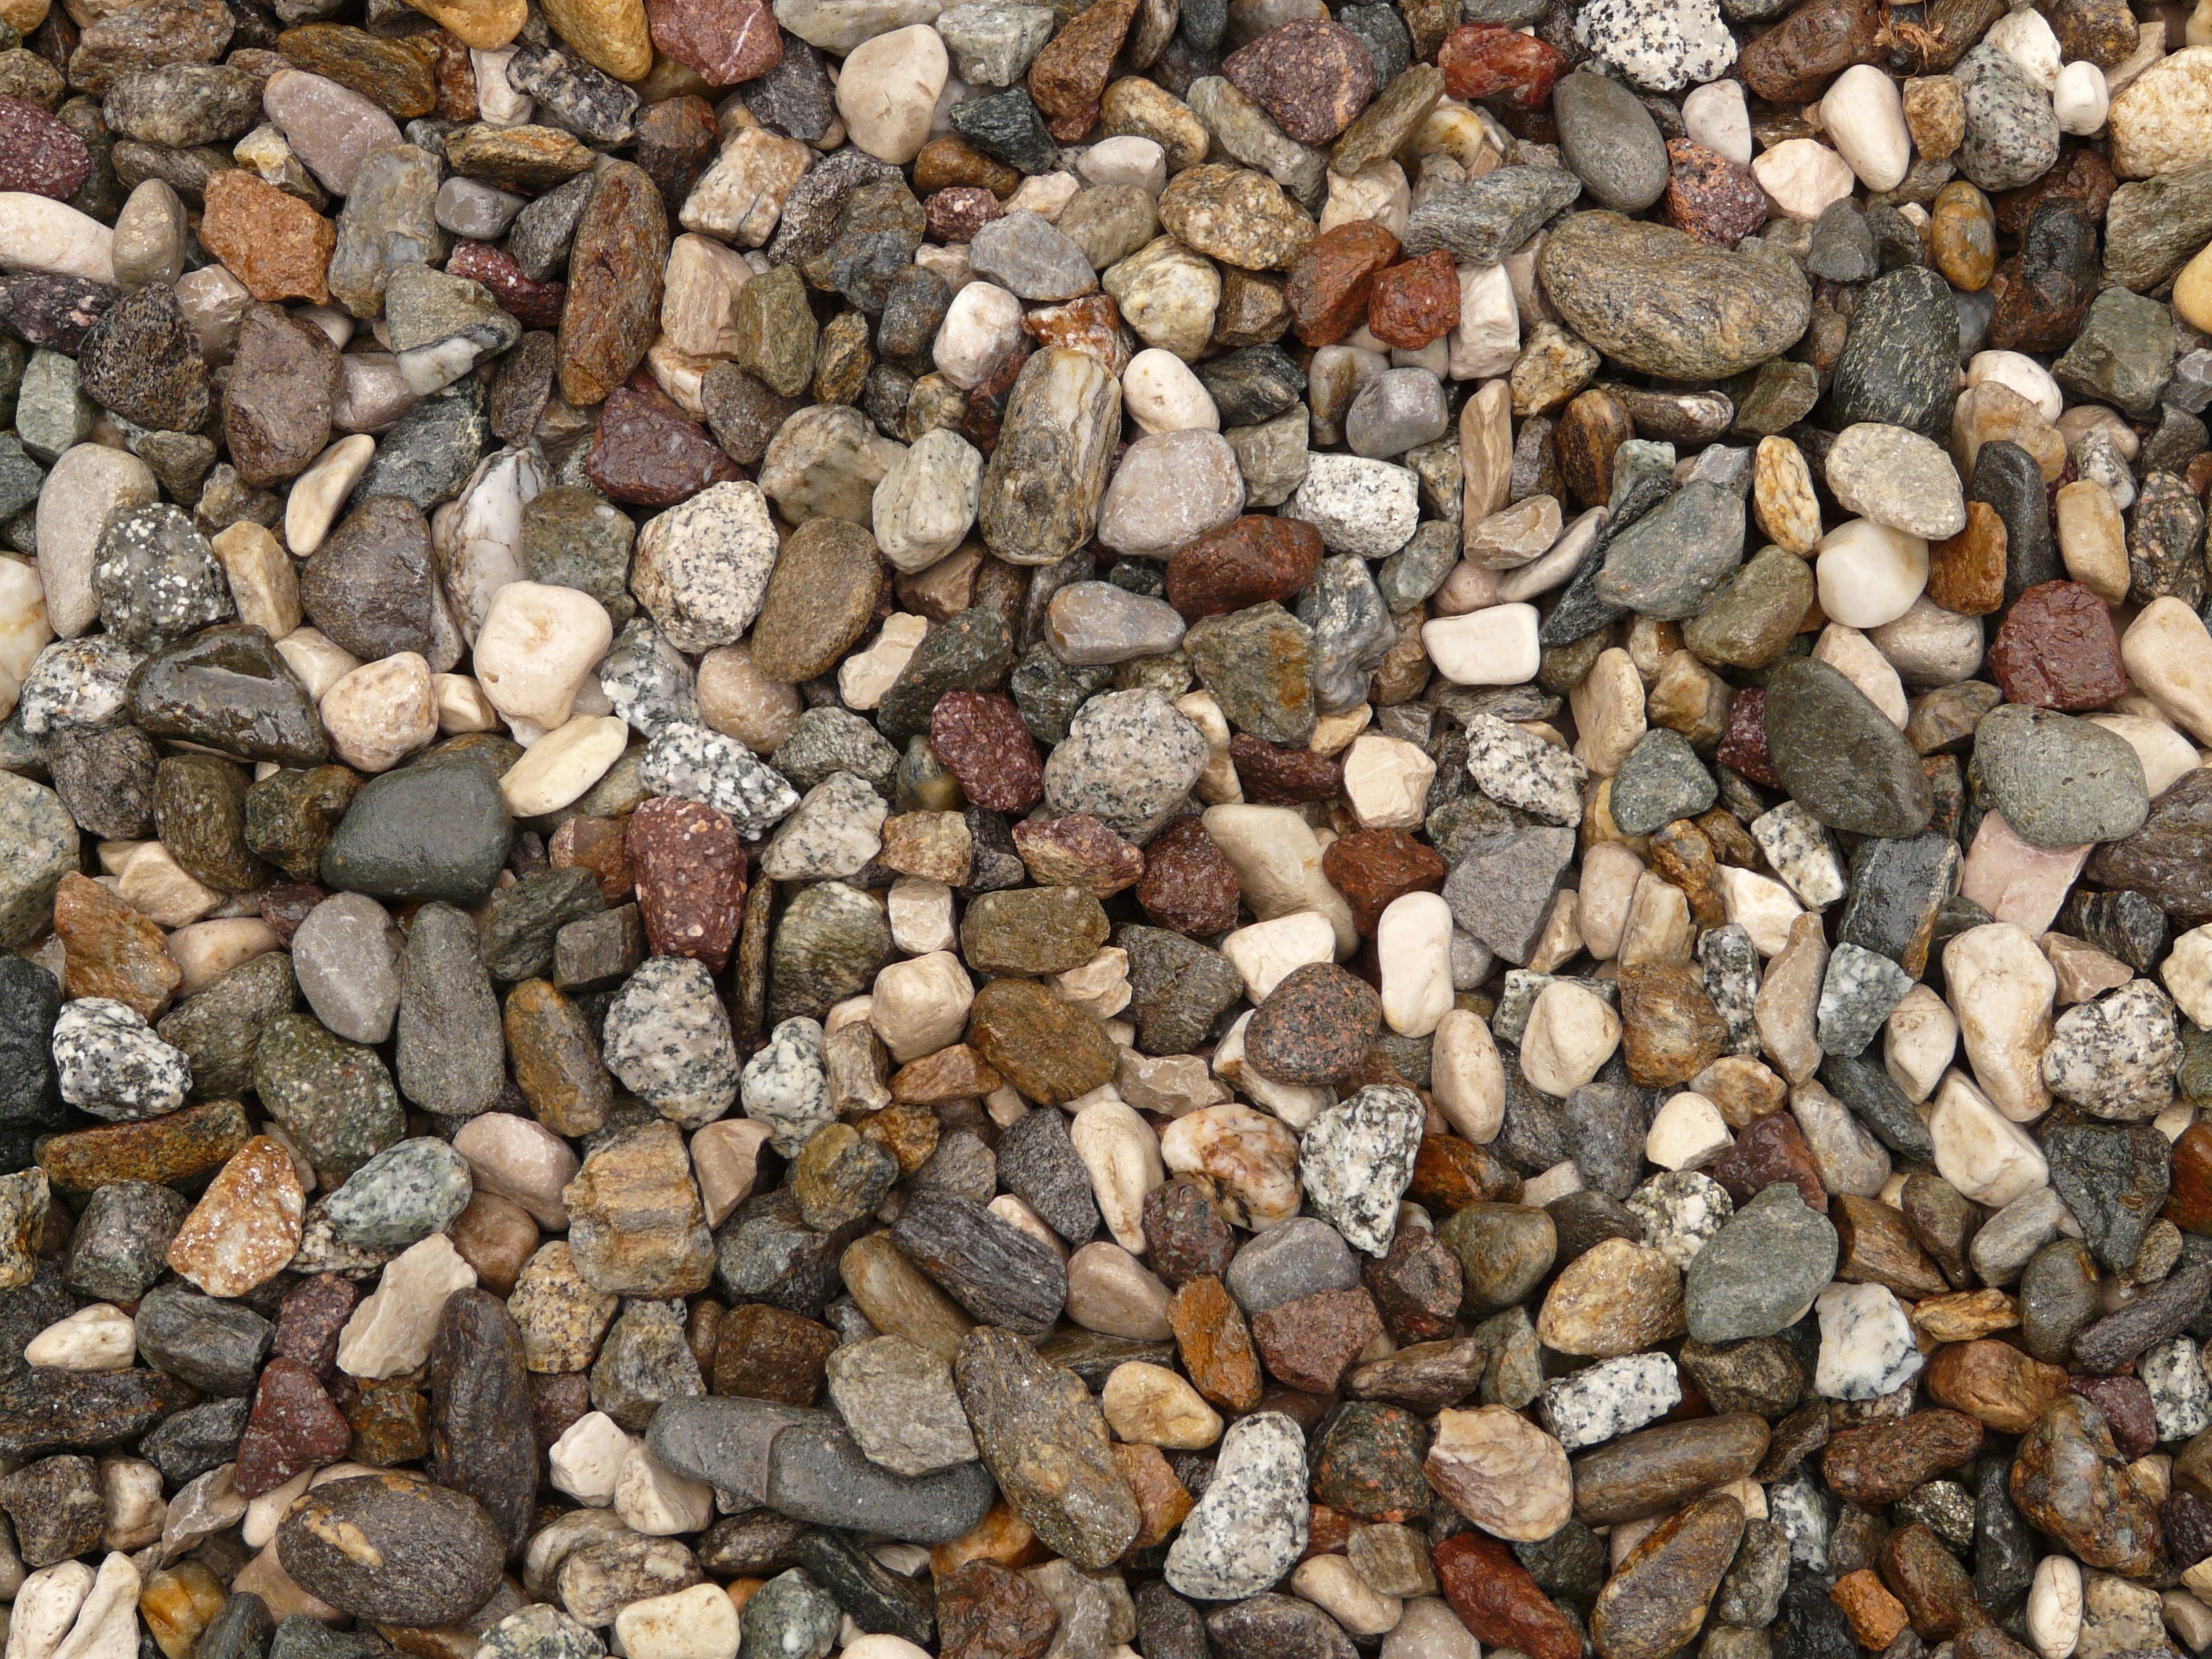
rock, stone, pebble, soil, stone wall, material, stones, rubble, gravel, pebbles